Sant'Agata al Carcere, Catania

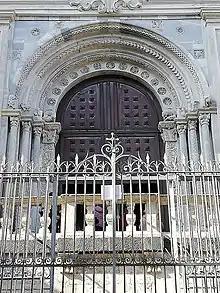
15th-century Romanesque church portal

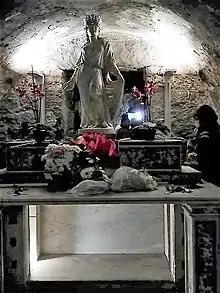
Statue of St Agatha in the underground chapel, putatively a former dungeon where Agatha miraculously survived her initial torture

The church was rebuilt after being razed, like most of the city, by the 1693 Sicily earthquake. The portal of the church is said to be the original highly sculpted Romanesque stone portal of the ancient cathedral of Catania. The portal, profusedly decorated by floral and animal depictions, was initially erected in the cathedral during the reign of Ruggero I of Sicily (1031-1101). While the cathedral was destroyed by the earthquake, the portal survived. It was rescued in 1734, and moved initially to the Senatorial palace, and then moved to this church by the architect Giovanni Battista Vaccarini in the mid-18th-century. The only other such arch remaining in Catania is from the ruins of the church of San Giovanni de' Fleres.